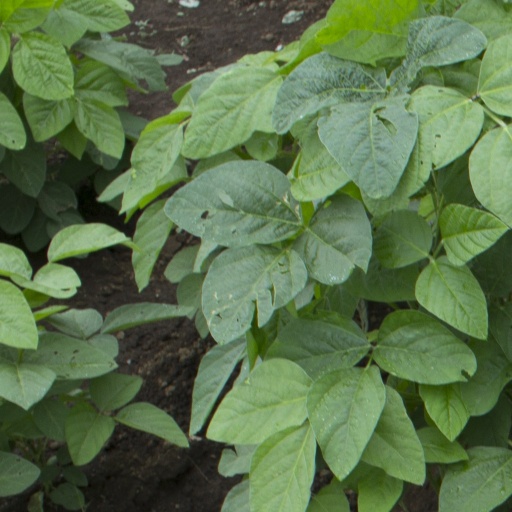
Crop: soybean